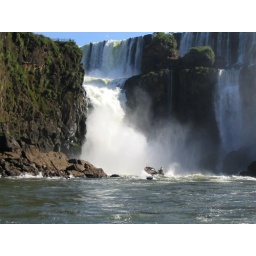
The boats take you right unter the waterfall. At least the water is warm. It really is like standing in the shower.